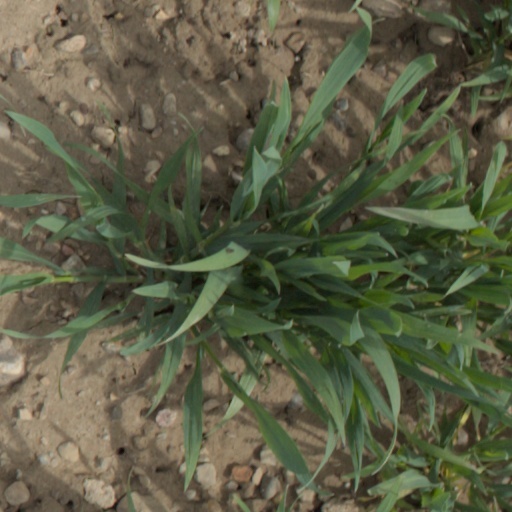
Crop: wheat